Violent Soho

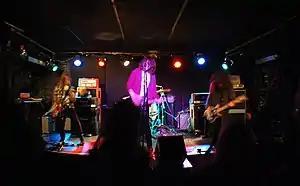
Violent Soho at the Mercury Lounge in 2009

Violent Soho were an Australian alternative rock band that was formed in 2004 in the Brisbane suburb of Mansfield, Queensland, originally under the name of "showroom". For the majority of the band's existence, the line-up was composed of Luke Boerdam (lead vocals, guitar), James Tidswell (guitar, backing vocals), Luke Henery (bass, backing vocals) and Michael Richards (drums, backing vocals). Their sound has been compared to that of 1980s and 1990s alternative rock bands such as the Pixies, Mudhoney, Smashing Pumpkins, and Nirvana. Although being largely described as grunge, the band self described themselves as a "stoner pop" band. The band's third studio album, "Hungry Ghost", was certified Gold in Australia in September 2014. Their fourth album, "Waco", debuted at number 1 on the Australian ARIA Charts in 2016. The band's fifth album, "Everything Is A-OK", was released on 3 April 2020 and also debuted at number 1 on the ARIA charts.